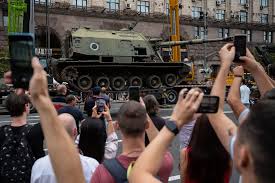
Label: 2S19_MSTA